Jacques Stehman

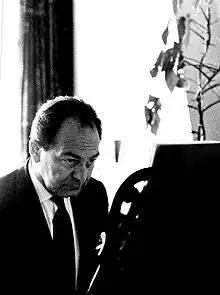

Jacques Stehman (8 July 1912, in Brussels – 20 May 1975) was a Belgian author, critic, pianist and composer. One of his most popular works is Symphonie de poche, composed in 1950. That year he published L'histoire de la musique en Belgique. In 1964 he published his L'histoire de la musique Europeenne des origines a nos jours. He taught practical harmony and music history at the Brussels Conservatory. He also wrote musical criticism for Le soir.